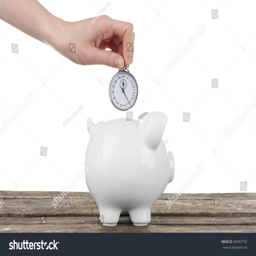
piggy bank and a hand holding timer above it on white background